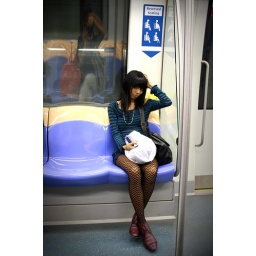
Punk girl in the train